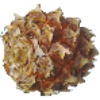
Label: Pineapple Mini 1